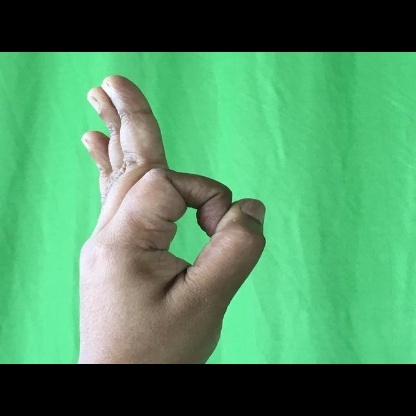
Mudra: Aralam